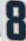
Number: 8